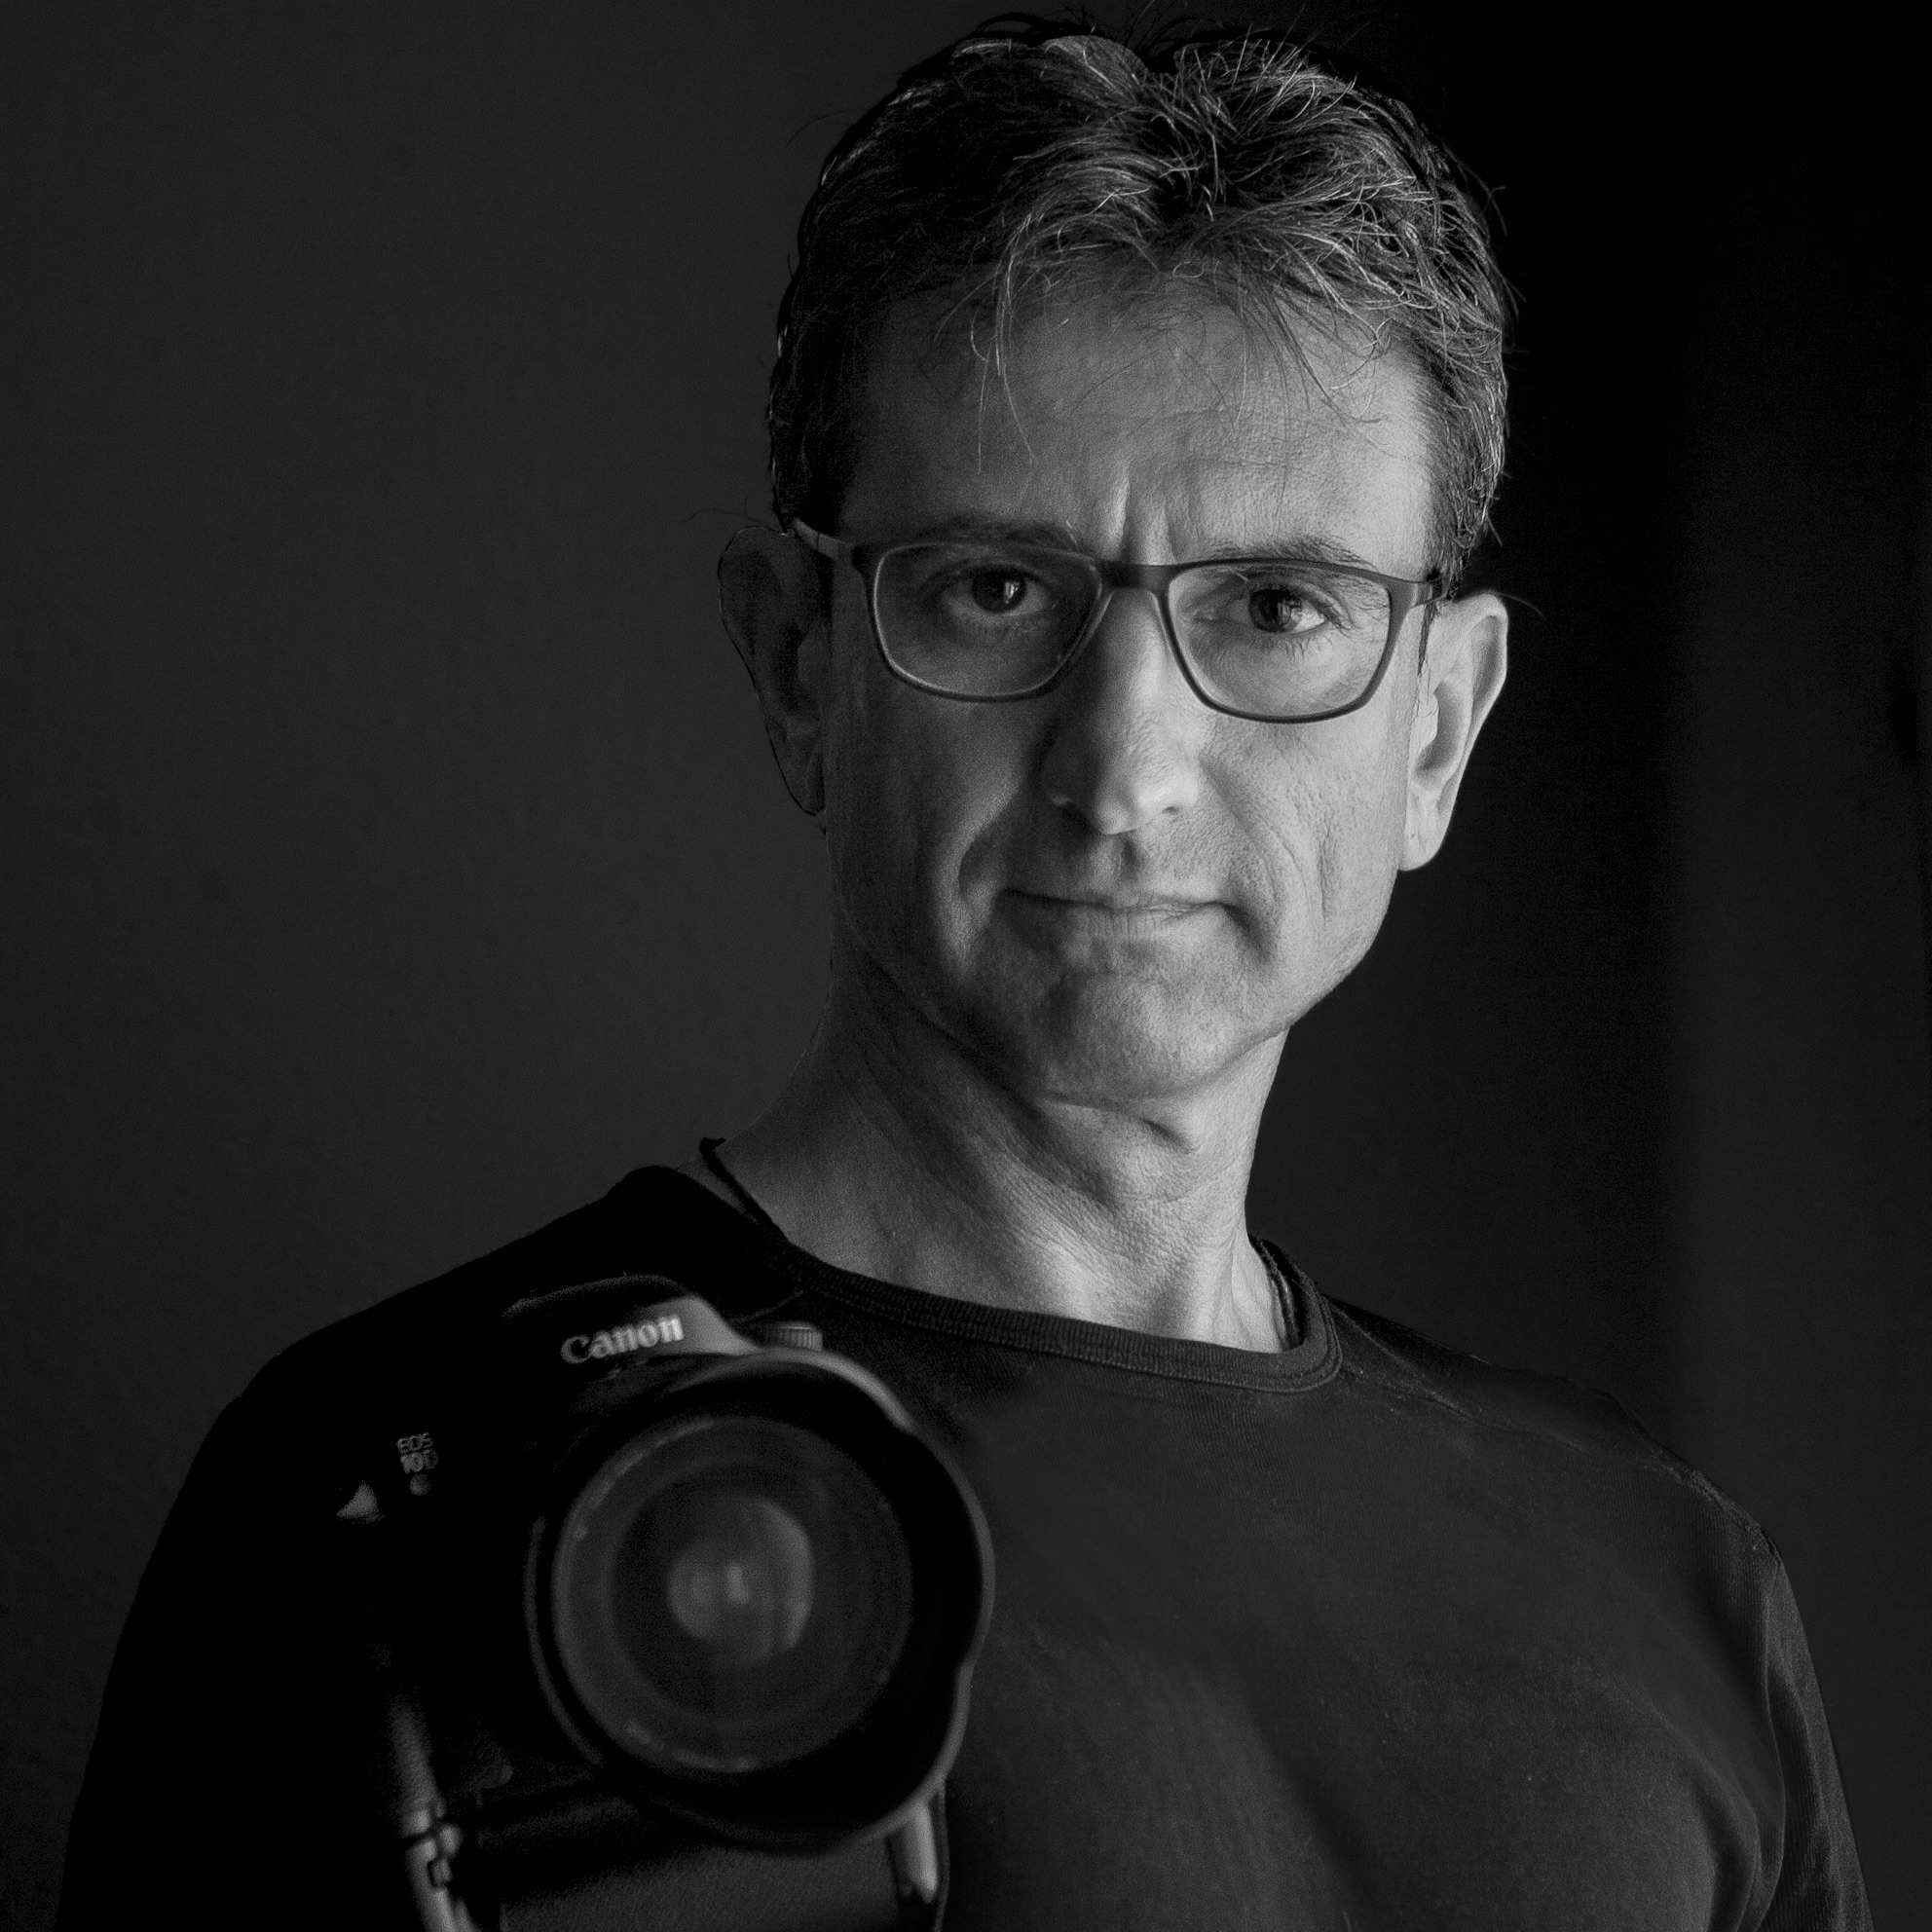
man, person, black and white, white, photography, male, portrait, darkness, black, monochrome, eye, glasses, photograph, eyewear, monochrome photography, portrait photography, film noir, facial hair, vision care